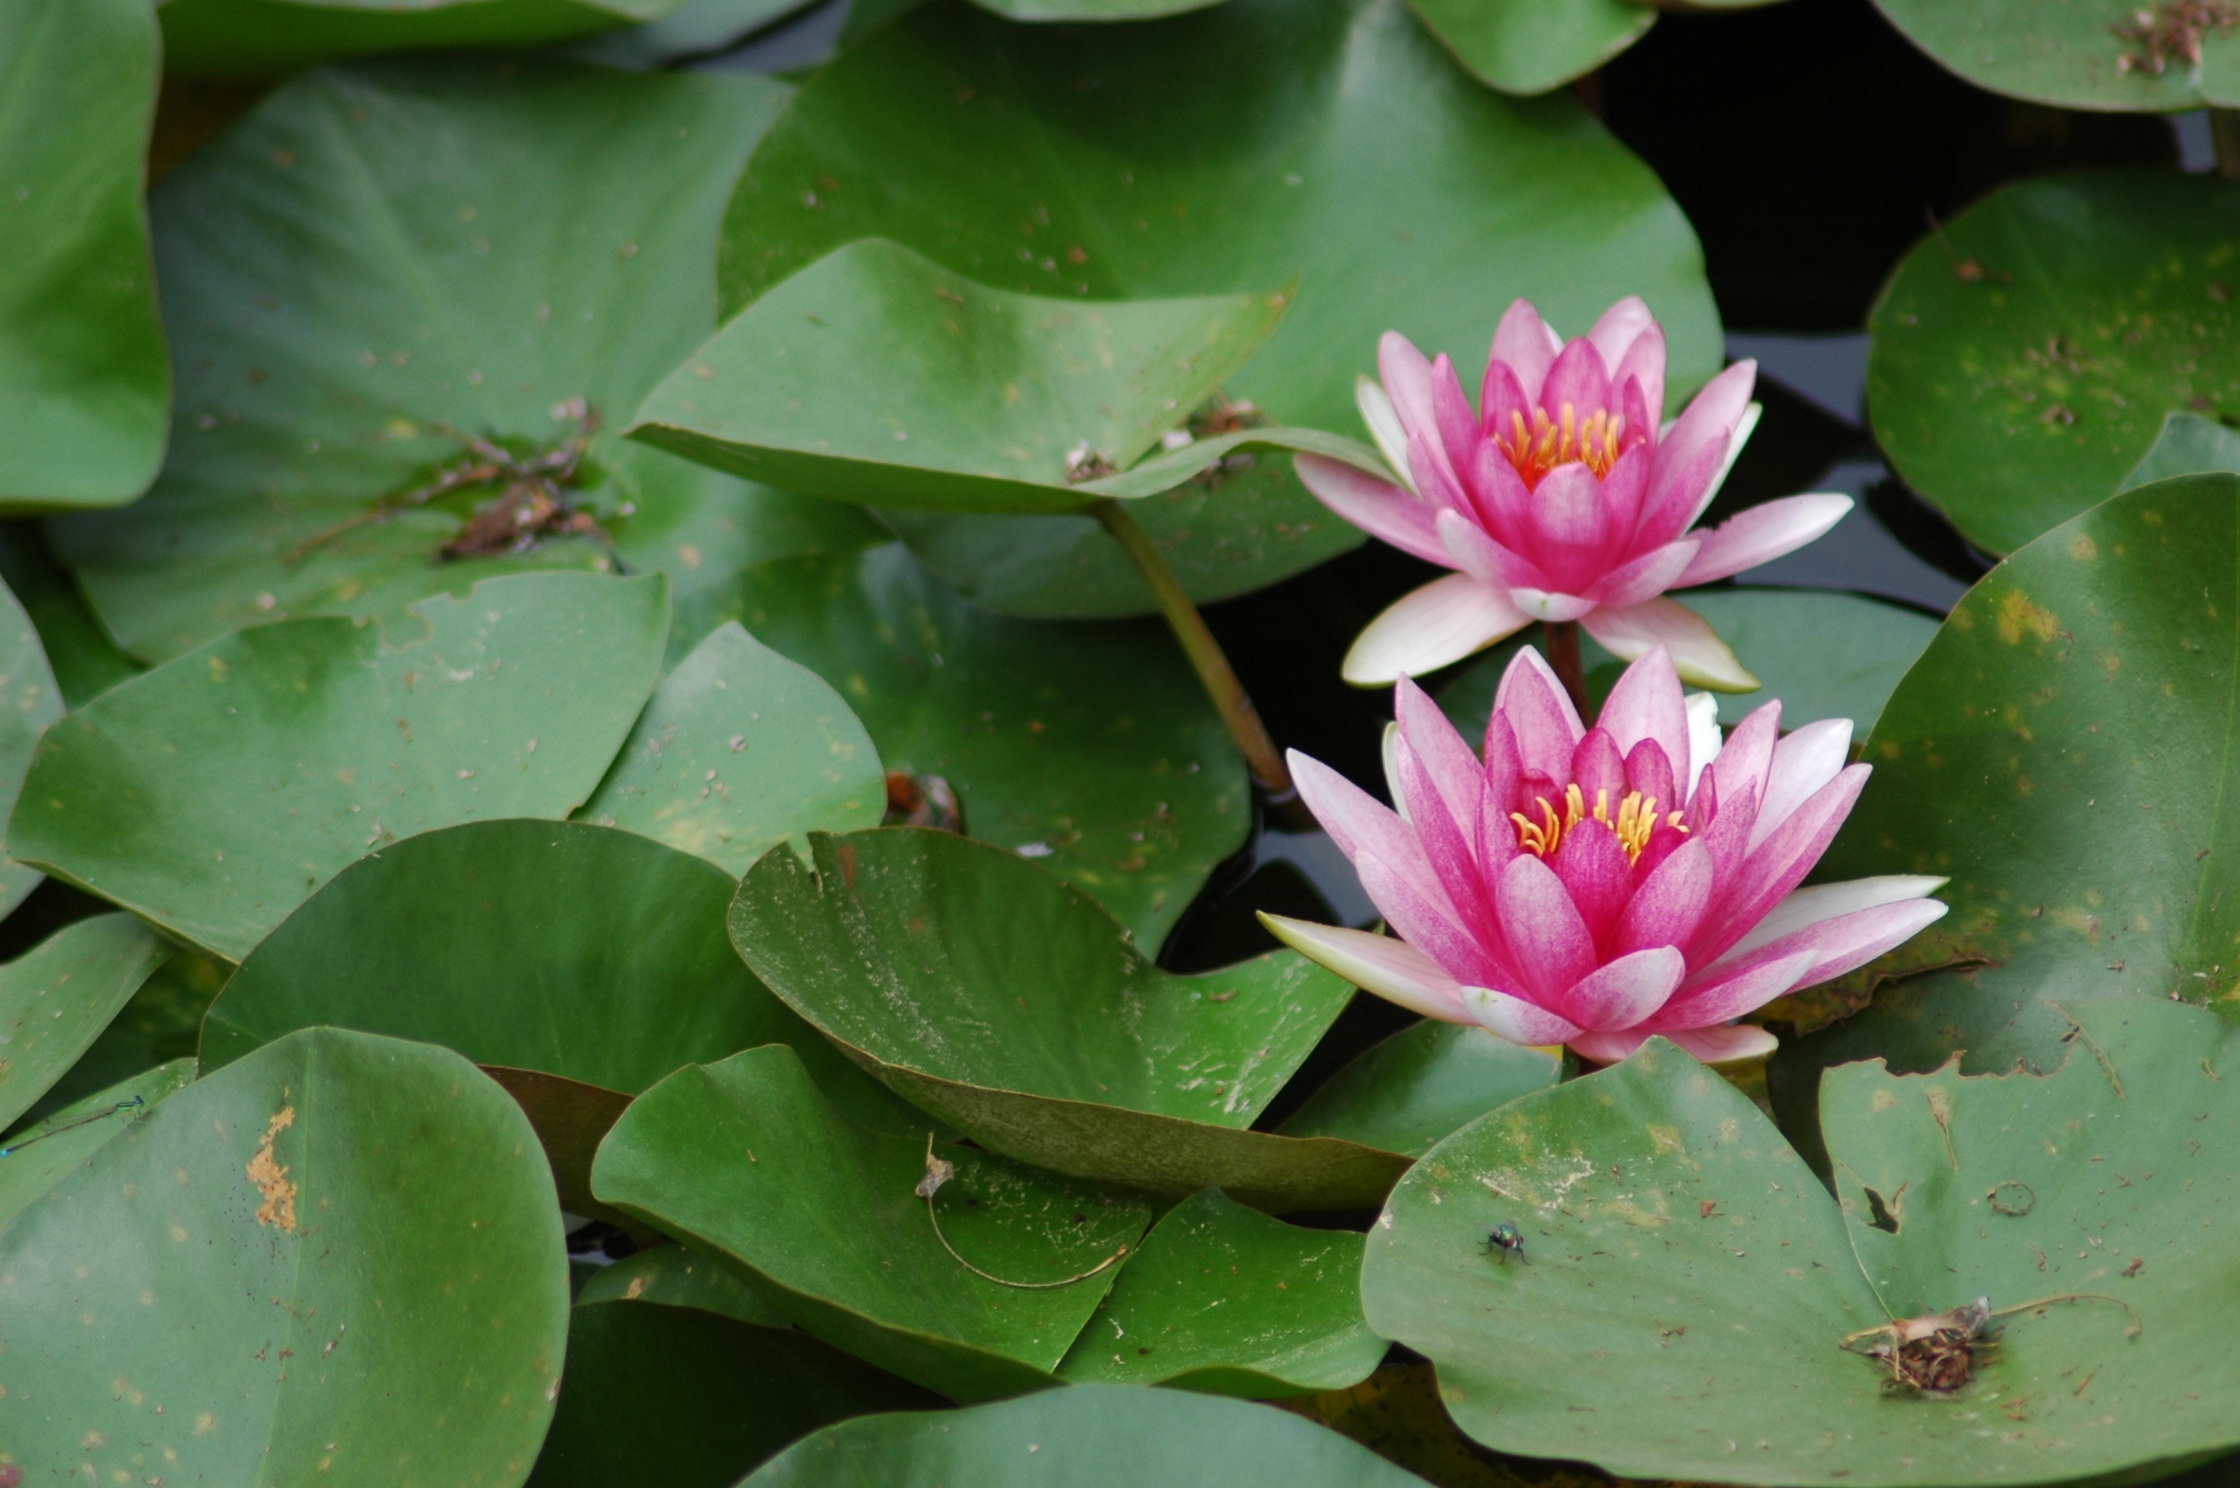
landscape, plant, leaf, flower, petal, pond, green, botany, garden, sacred lotus, aquatic plant, flora, lotus, flowering plant, land plant, lotus family, hedgehog cactus